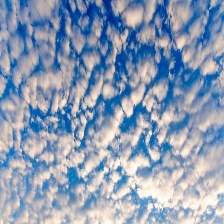
Cloud type: Cirroculumulus